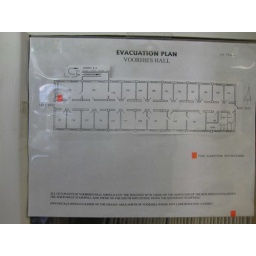
display type: paper in sleevesize: 11X 8.5height:location: next to door, on extinguisher/hosevisibility: medium-low visibilitysymbols: clearclarity: clear